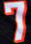
Number: 7